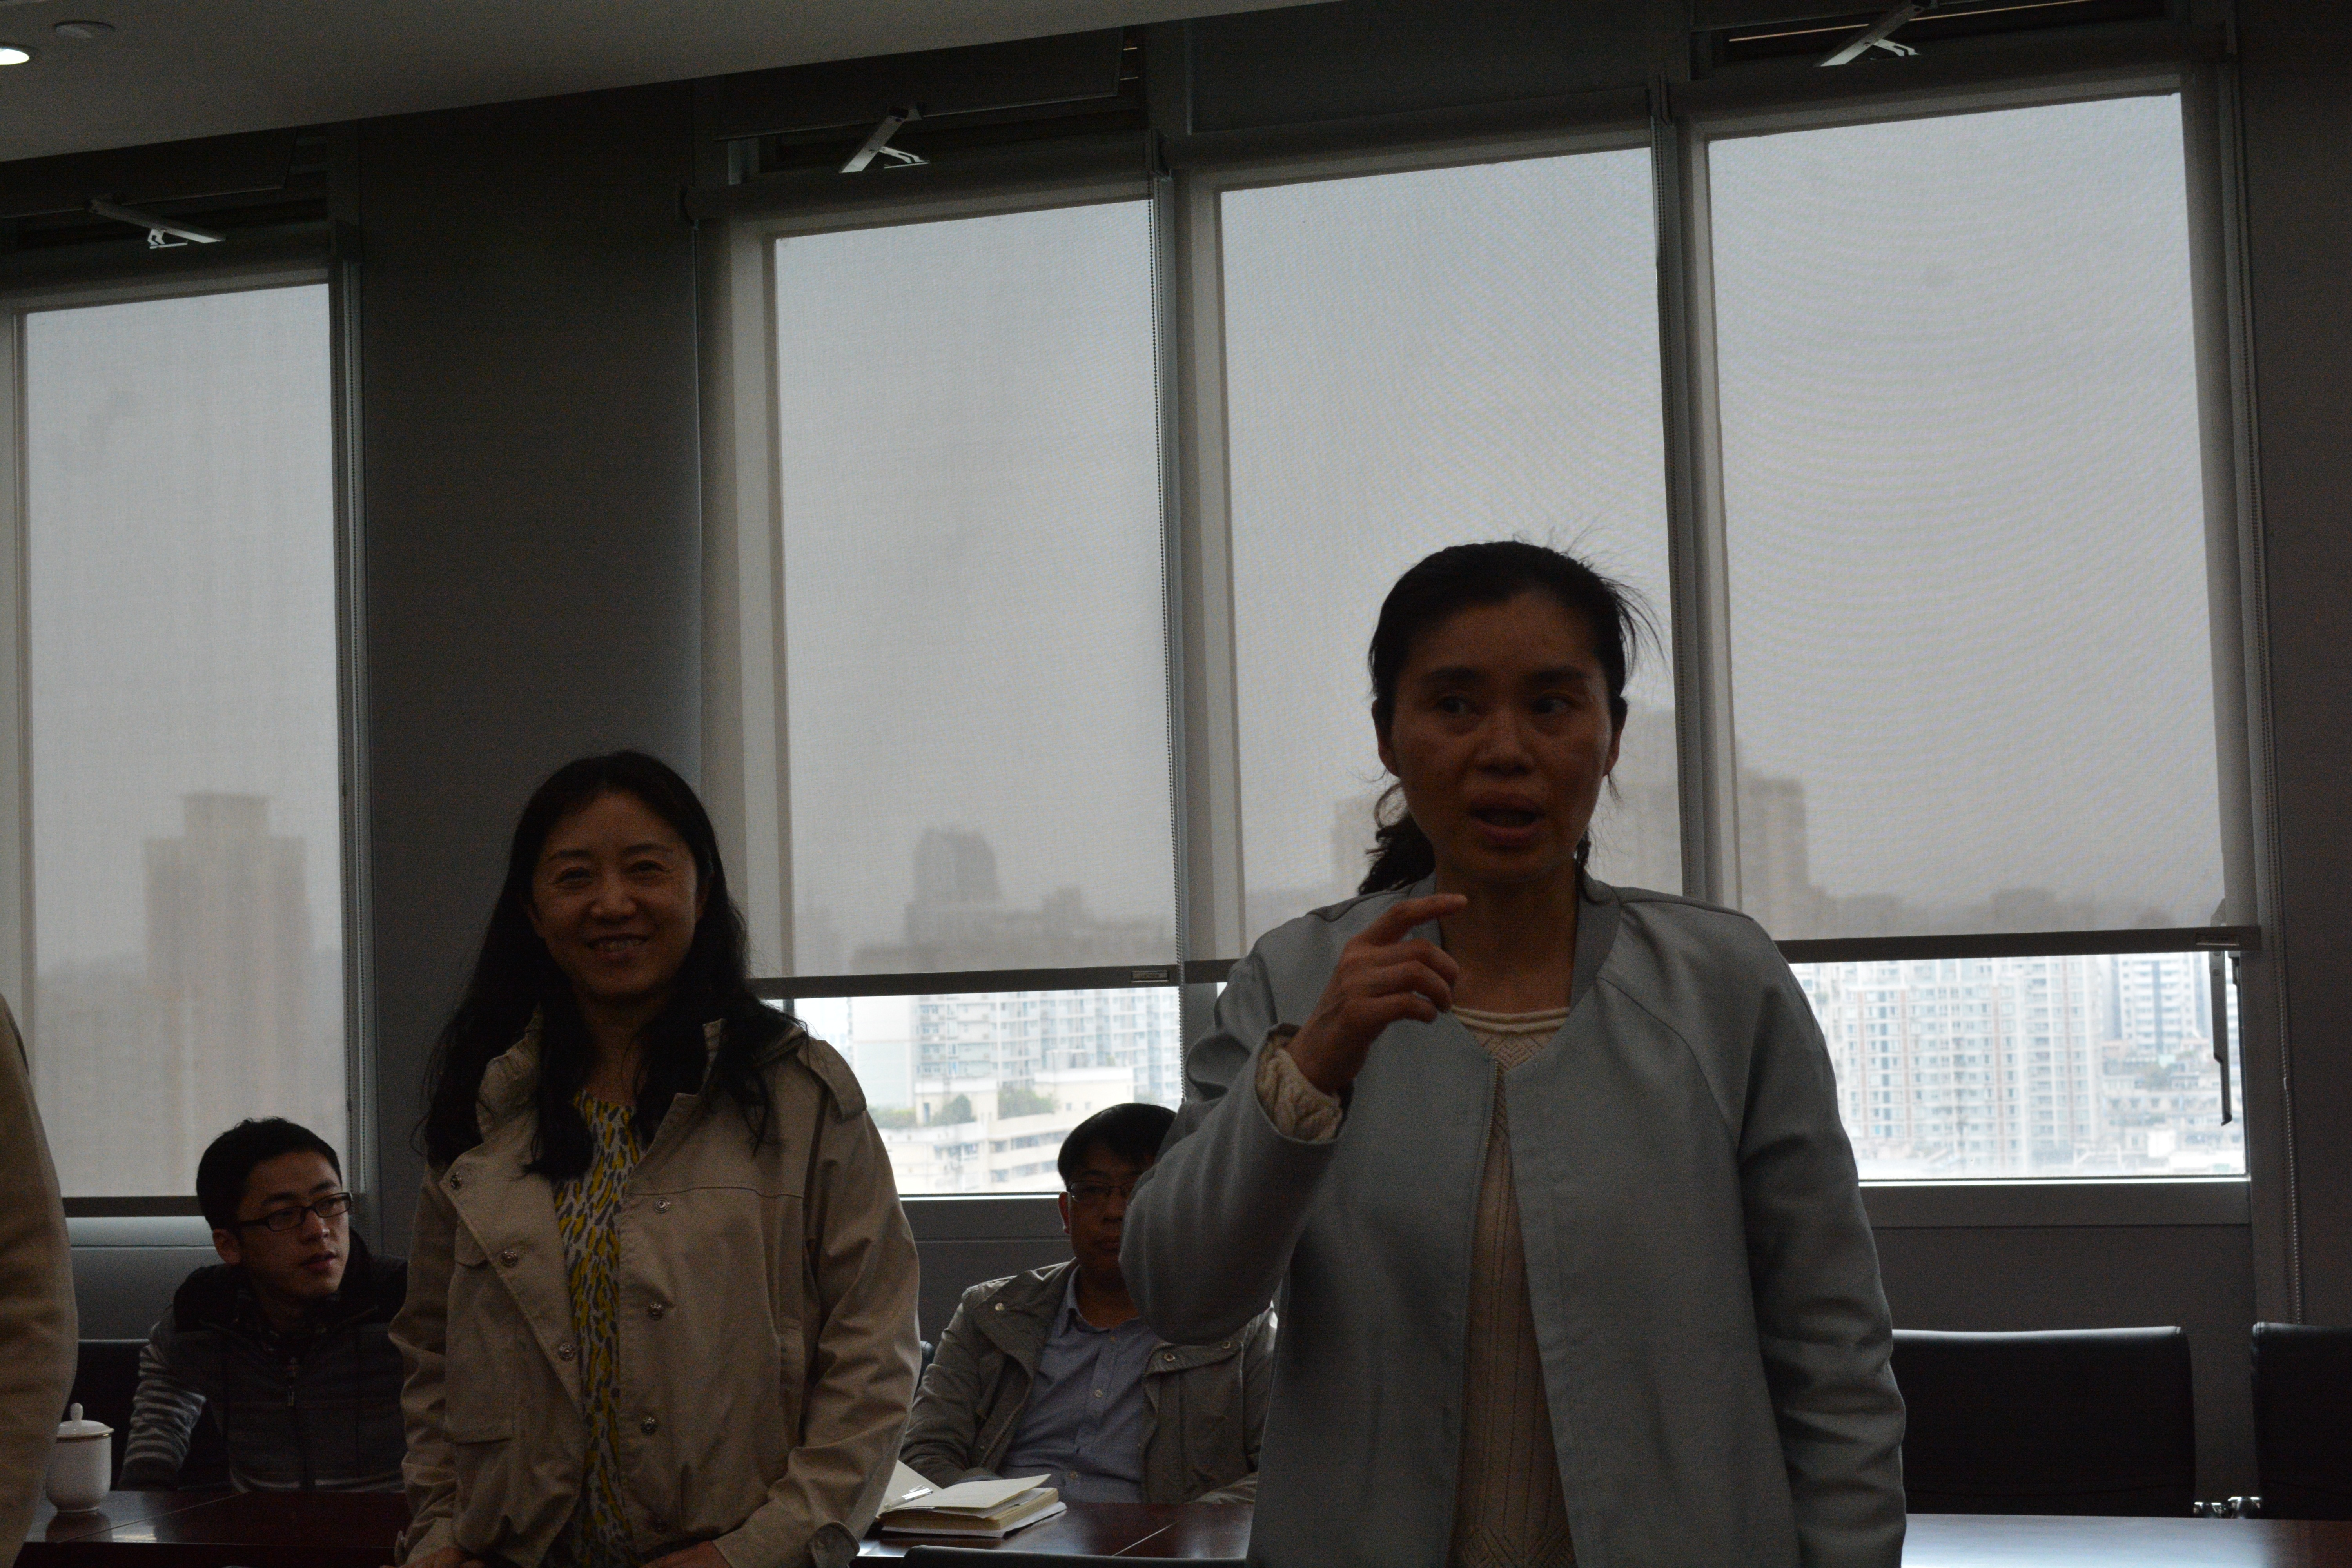
community, lecture, seminar